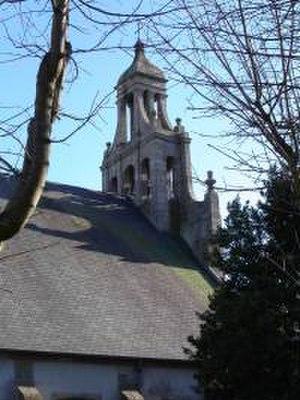
Église Saint-Sauveur à Recouvrance (Brest)
L'église Saint-Sauveur de Brest est un édifice de style jésuite érigé dans le quartier de Recouvrance entre 1740 et 1749.
Brest /bʁɛst/ est une commune française, chef-lieu d’arrondissement du département du Finistère dans la région Bretagne. C'est un port important, deuxième port militaire en France après Toulon, situé à l'extrémité ouest de la Bretagne.